2-Norbornyl cation

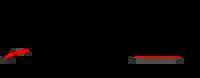
Figure 4: In the classical depiction of the 2-norbornyl cation, there is a rapid equilibrium between two asymmetric enantiomeric structures.

There has been some debate over how much the pi-bonded resonance structure actually contributes to the delocalized electronic structure. Through H and C NMR spectroscopy, it has been confirmed that significant positive charge lies on methylene carbon 6. This is surprising as primary carbocations are much less stable than secondary carbocations. However, the 2-norbornyl cation can be formed from derivatives of β-(Δ-cyclopentenyl)-ethane, indicating that the pi-bonded resonance structure is significant.